The Woodpecker (film)

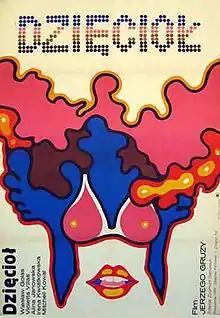

Dzięcioł is a Polish comedy movie released in 1971. The movie was directed by Jerzy Gruza.